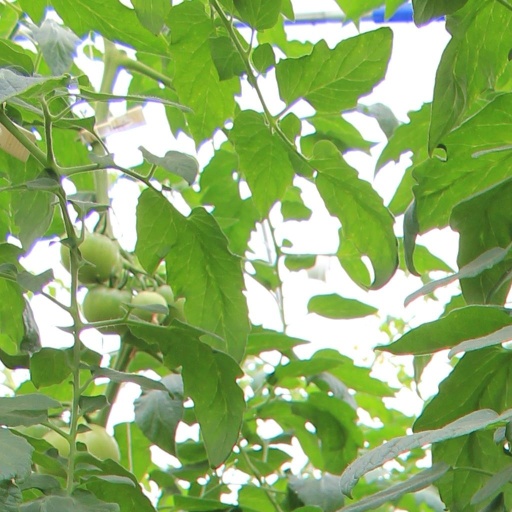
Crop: tomato